Question: Please indicate a possible affordance area of baseball bat that can be used for holding
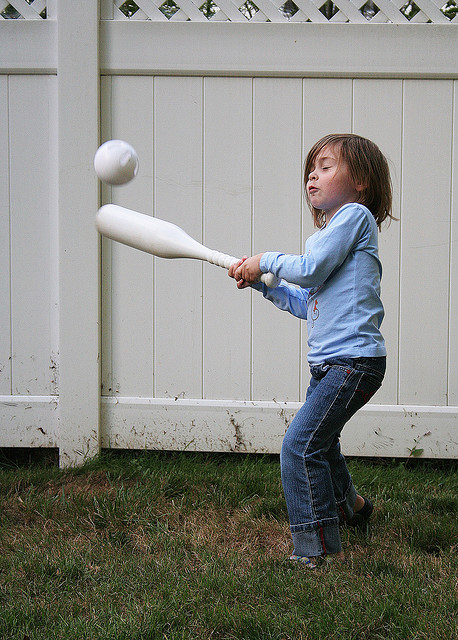
Answer: [202.844, 245.206, 286.086, 304.484]